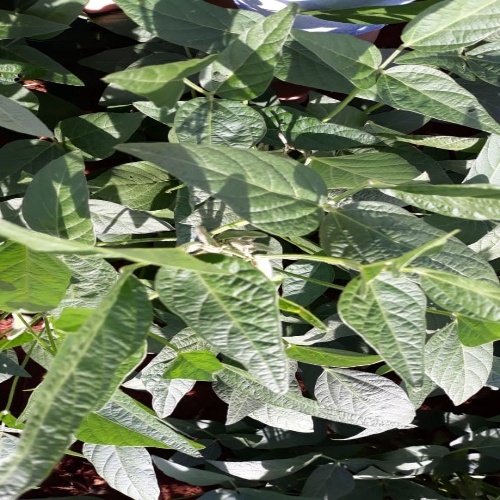
Label: Healthy